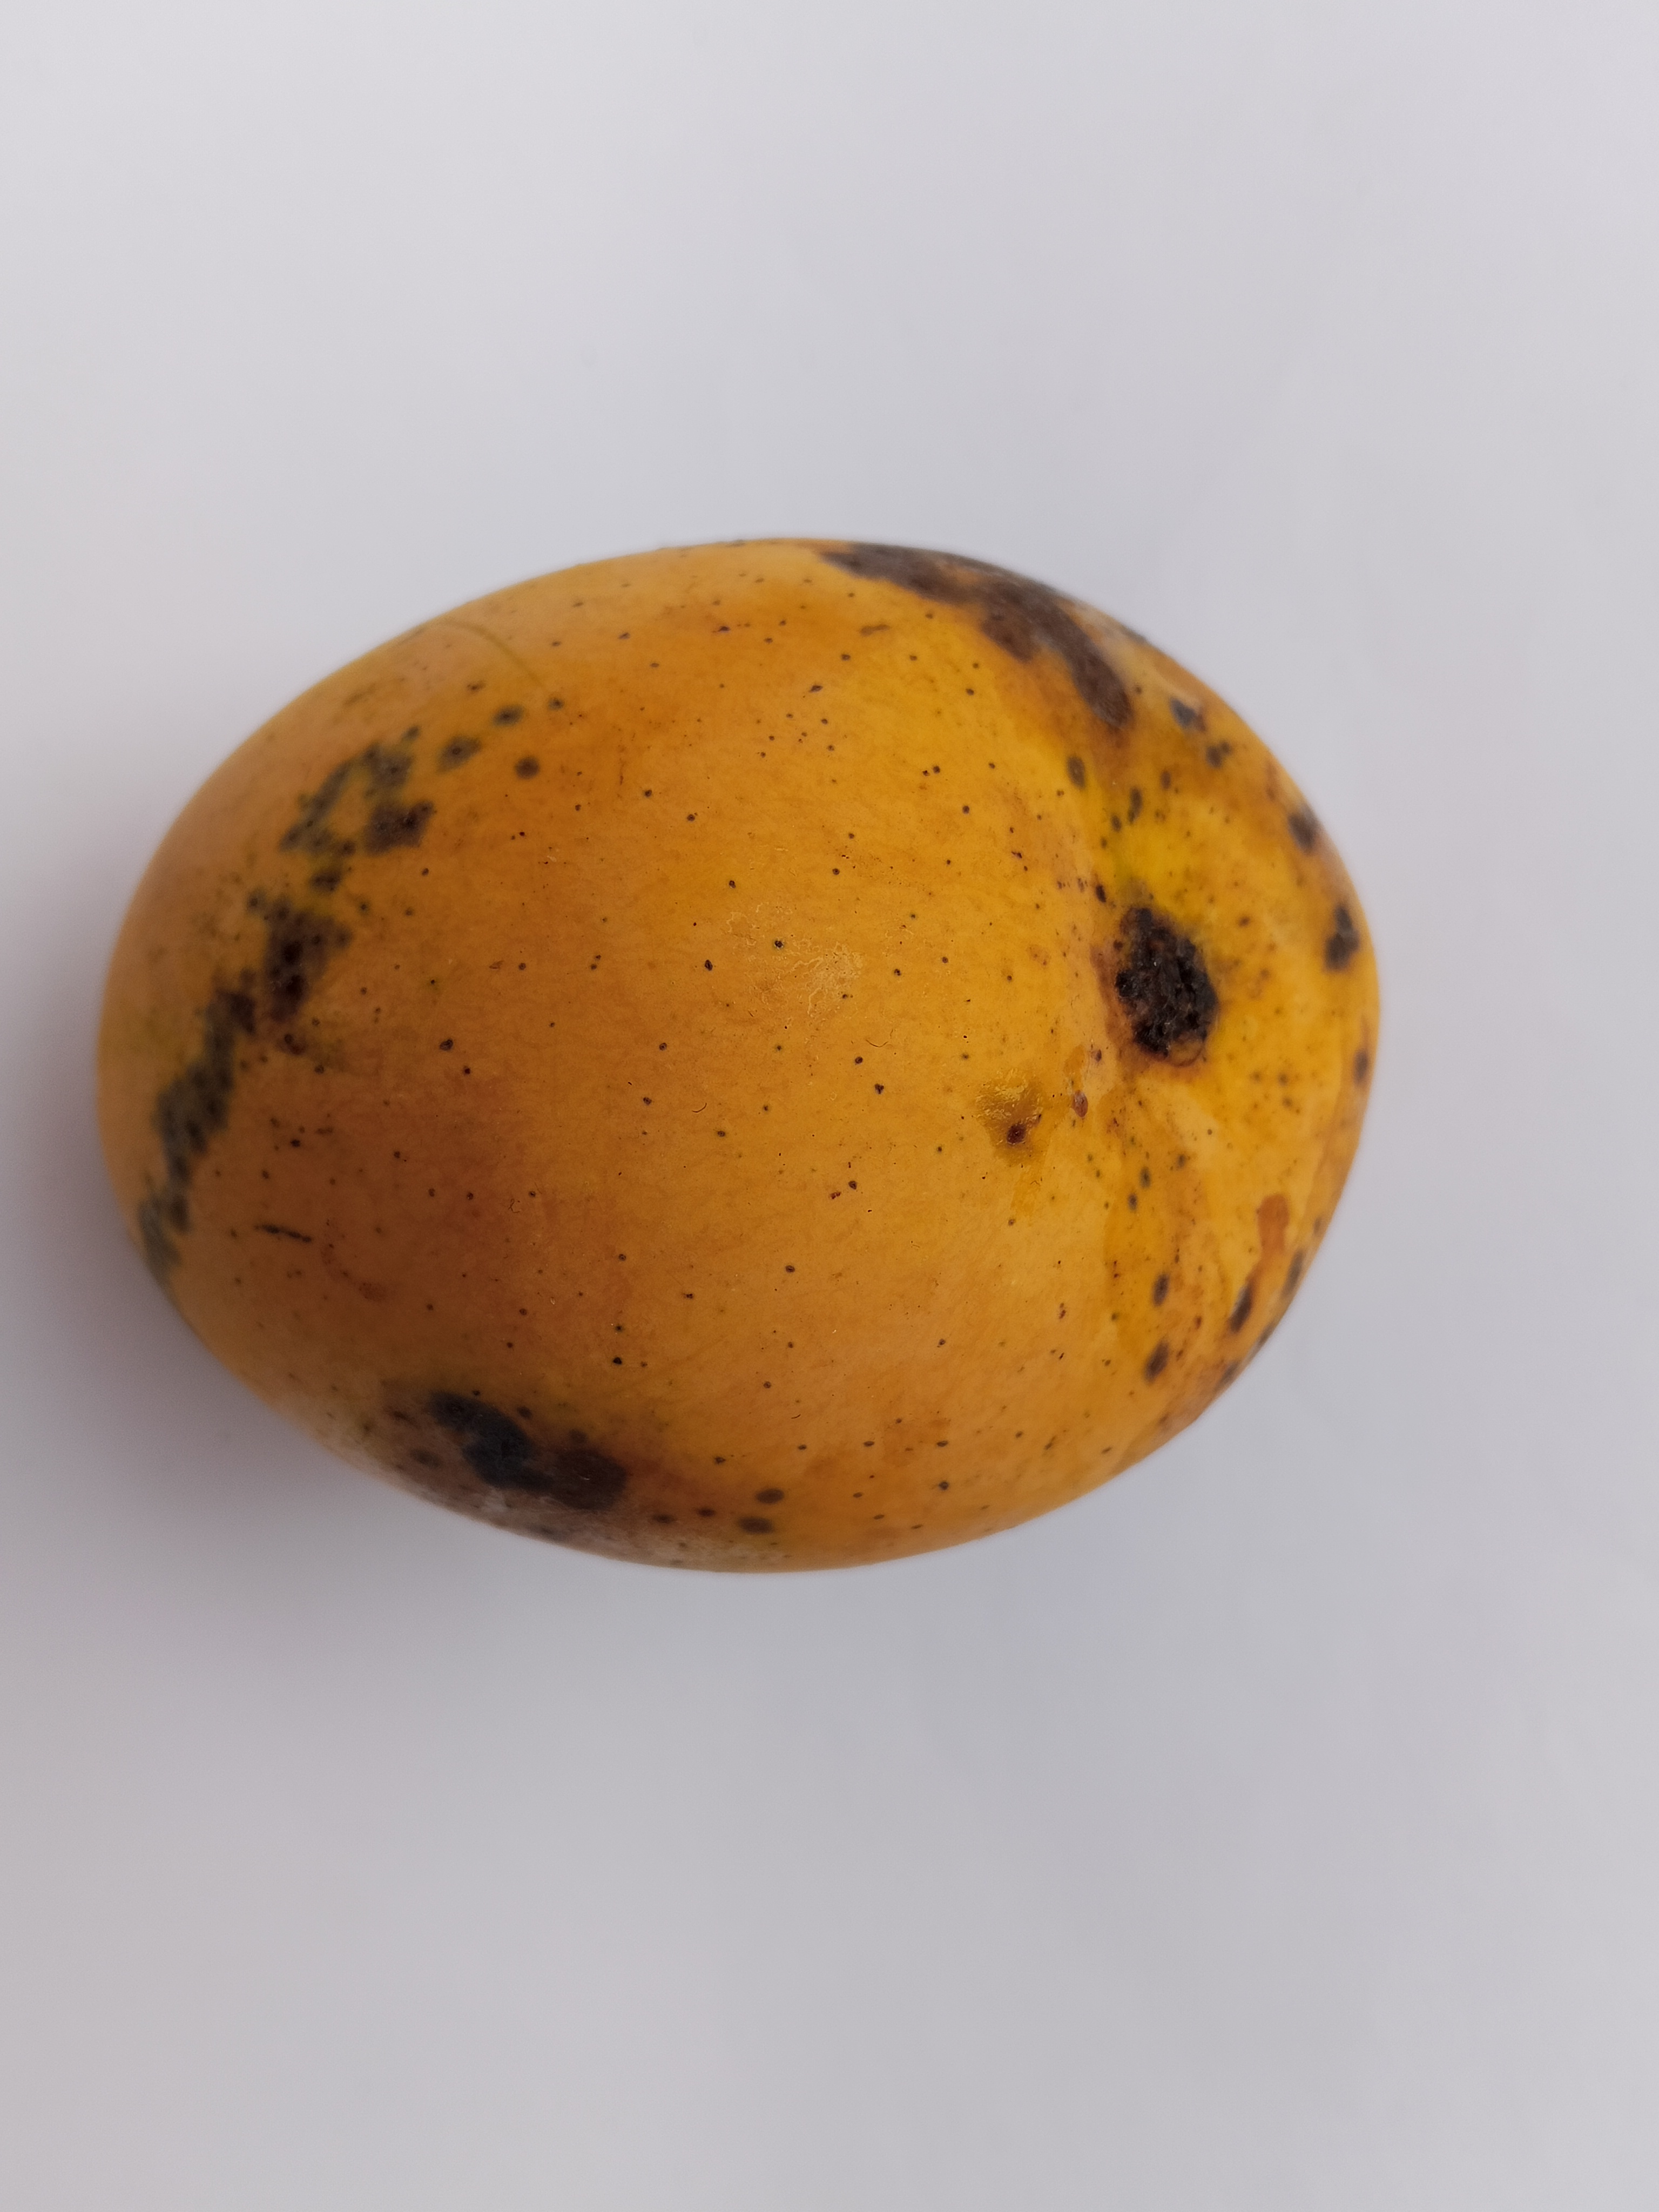
Mango variety: Sundari